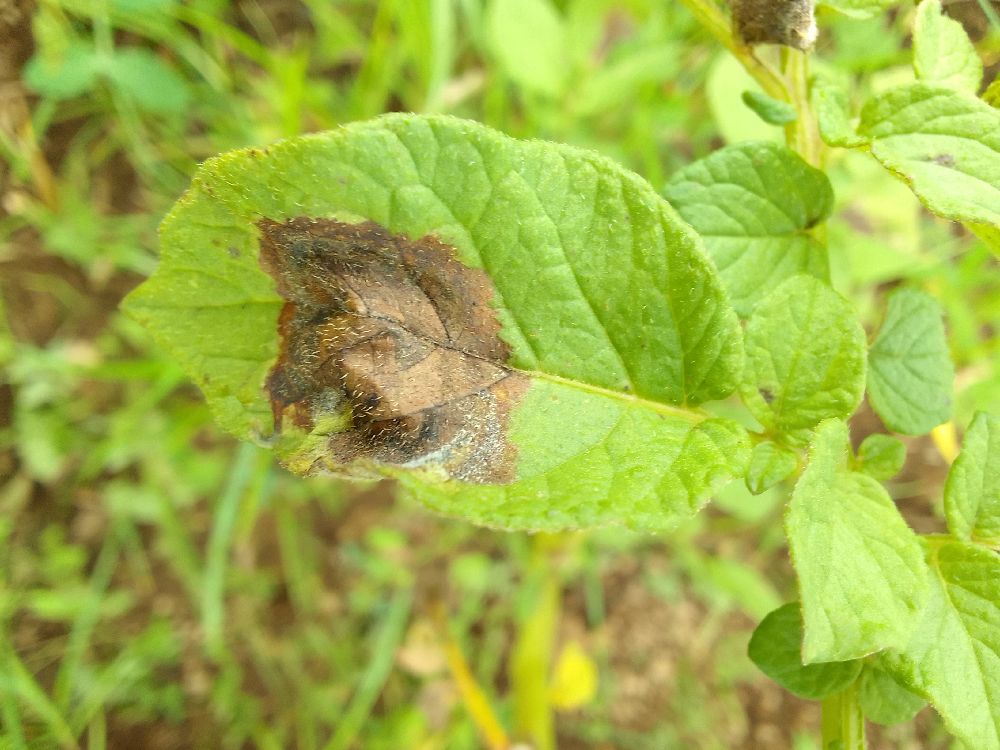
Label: Late blight